Slingsby Skylark 4

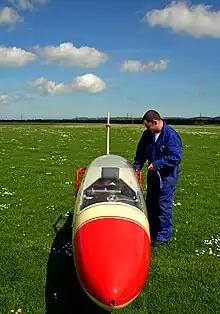
Skylark 4 fuselage prepared for rigging at Borders Gliding Club

The undercarriage was conventional, with a nose skid, fixed monowheel and tail bumper. A simple-friction wheelbrake is applied to the mainwheel by pulling on the airbrake lever at the end of its furthest travel.